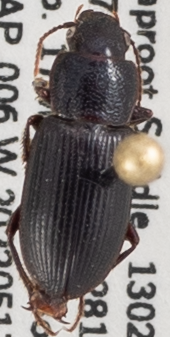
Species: Dicheirus piceus
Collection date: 2022-05-17
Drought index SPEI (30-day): -0.286
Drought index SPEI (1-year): -1.69
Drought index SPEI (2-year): -2.09